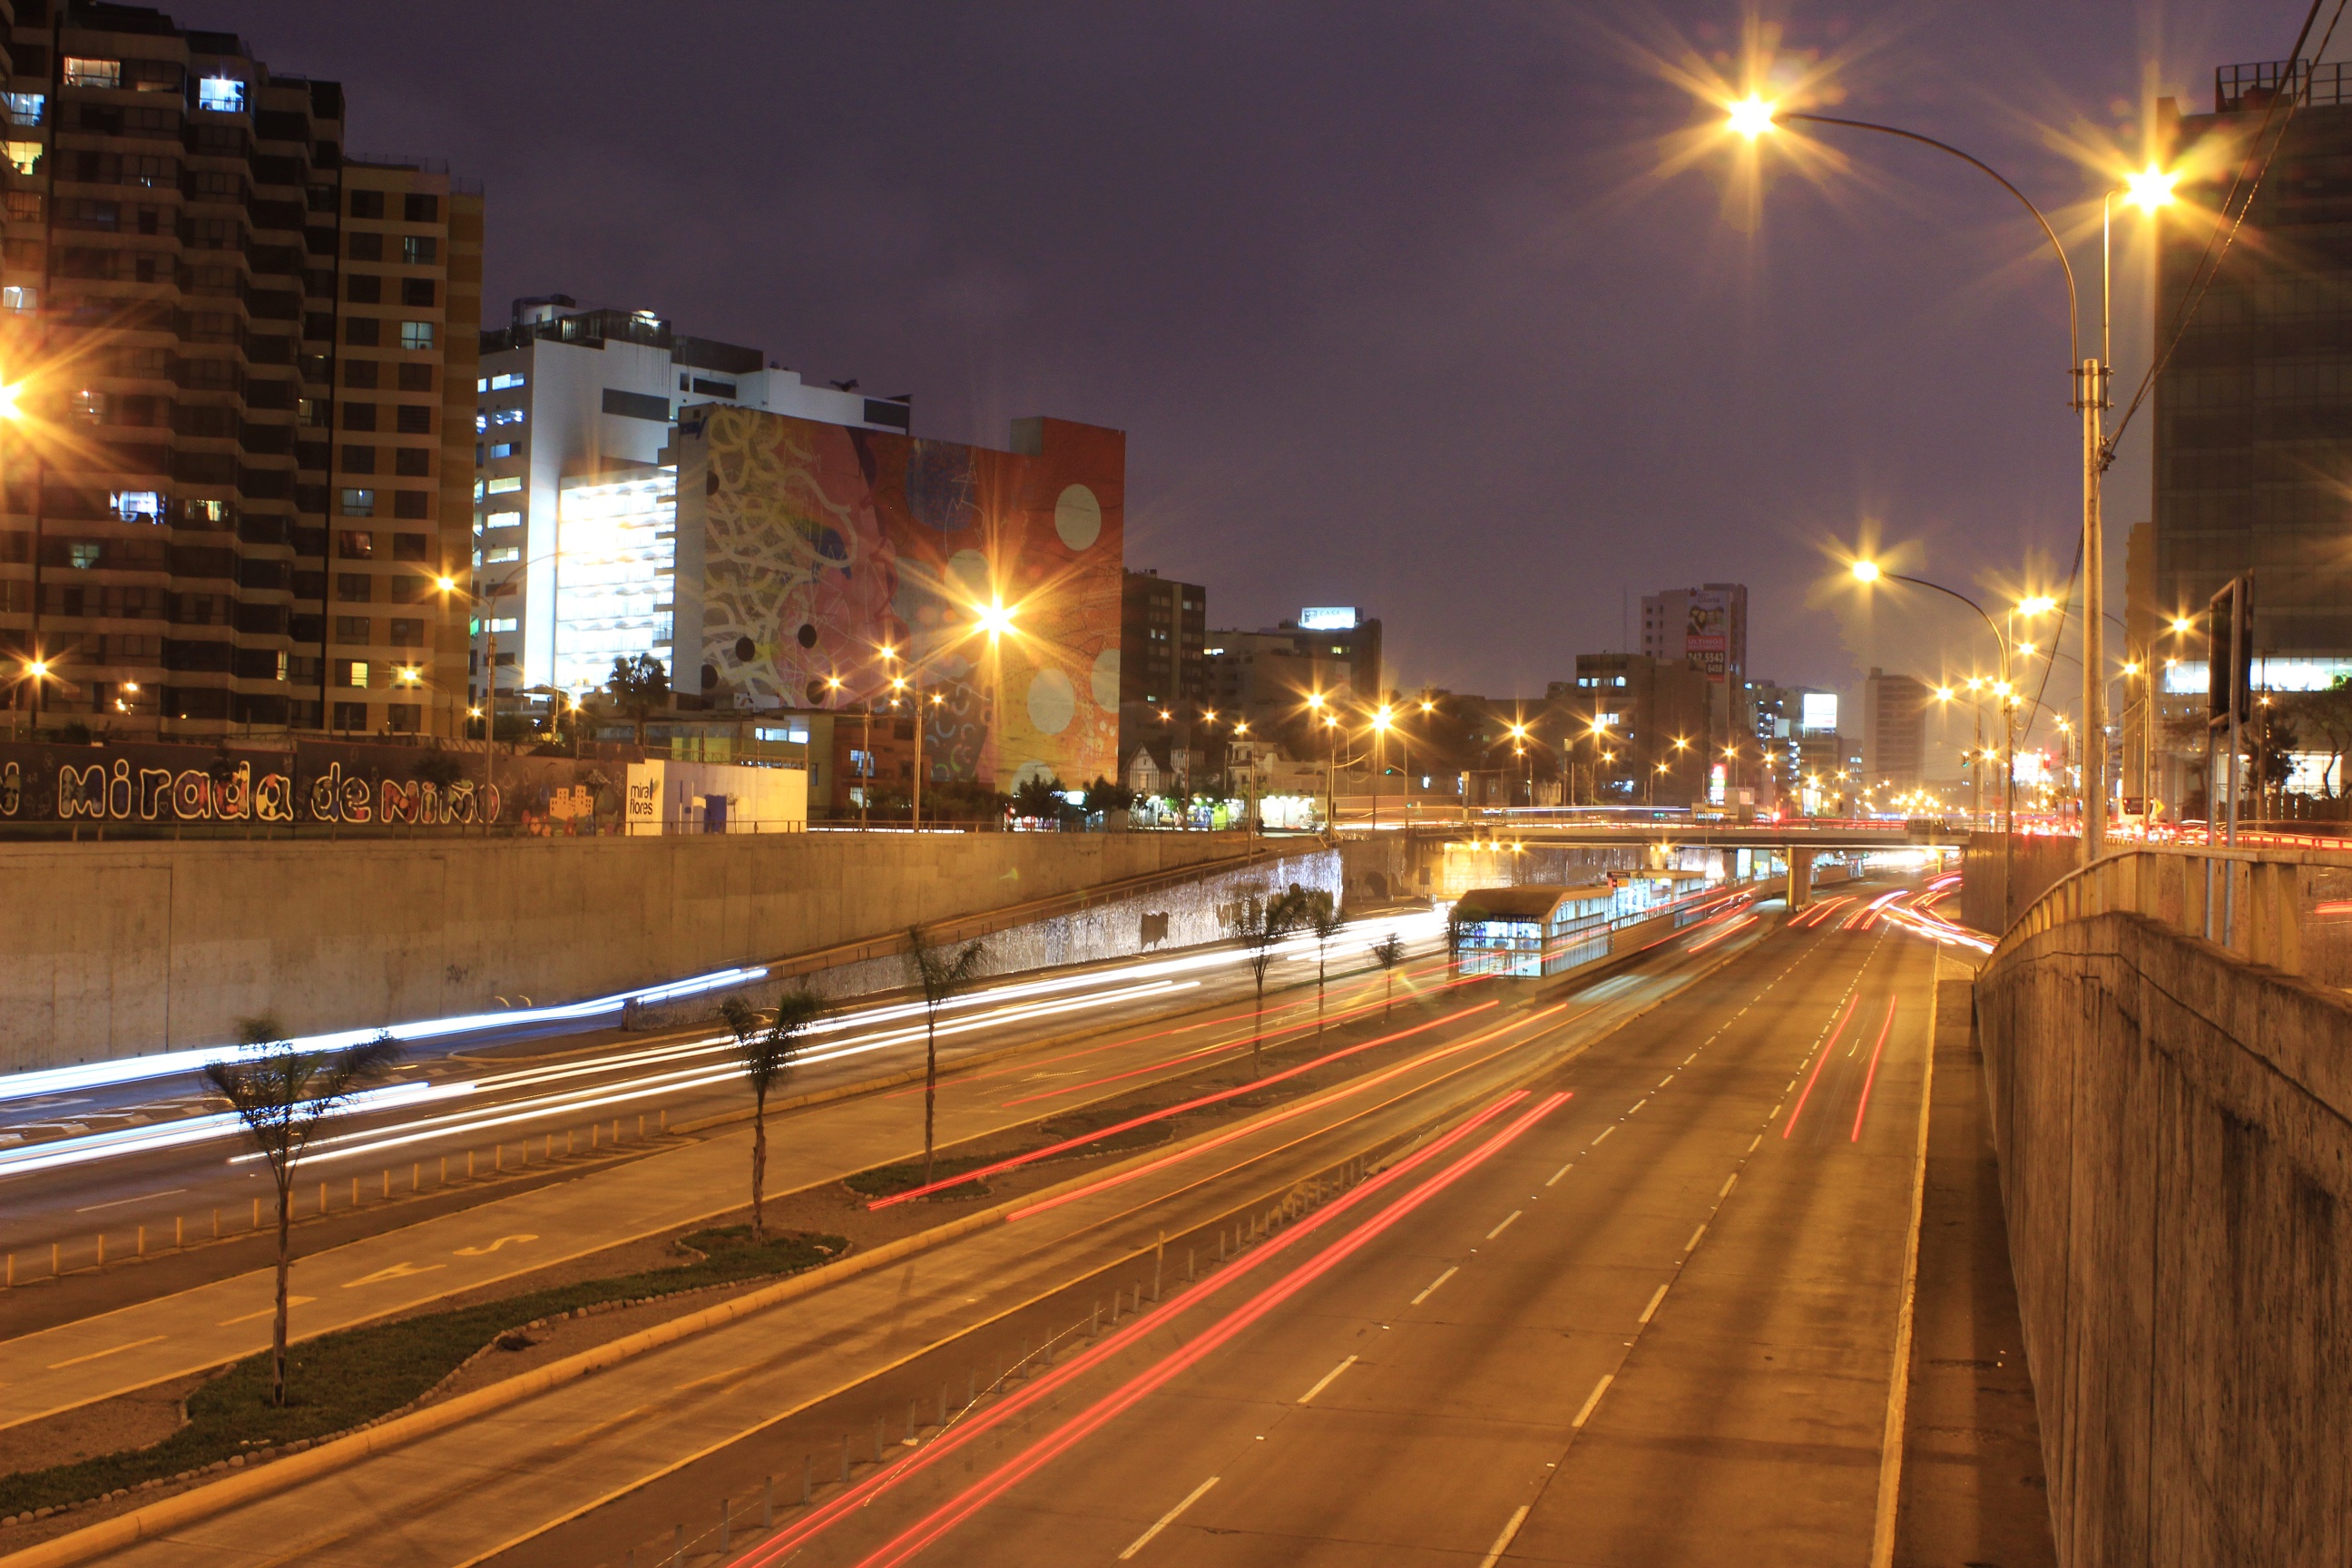
light, track, road, skyline, traffic, street, night, morning, highway, city, overpass, cityscape, downtown, dusk, evening, street light, lane, lighting, peru, lights, infrastructure, cars, metropolis, urban area, human settlement, metropolitan area, lima city